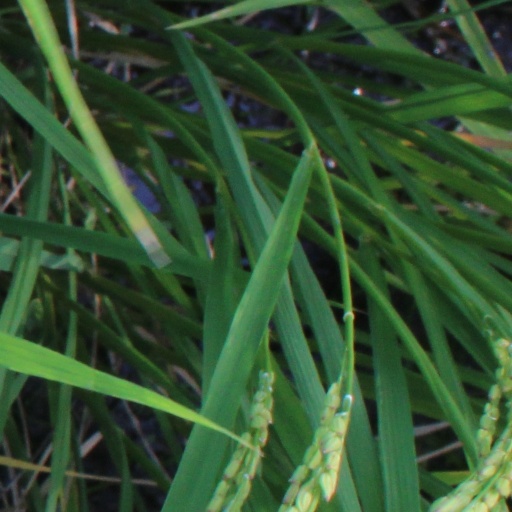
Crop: rice